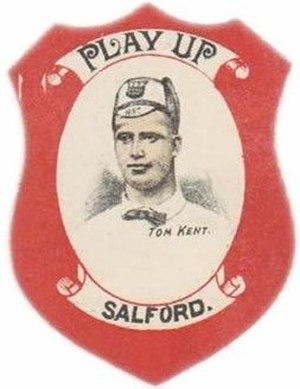
La liste des joueurs sélectionnés en équipe d'Angleterre de rugby à XV comprend 1 413 joueurs au 23 février 2020, le dernier étant Ben Earl retenu pour la première fois en équipe nationale le 8 février 2020 contre l'Écosse. Le premier Anglais sélectionné est John Bentley le dimanche 27 mars 1871 contre l'Écosse. L'ordre établi prend en compte la date de la première sélection, puis la qualité de titulaire ou remplaçant et enfin l'ordre alphabétique.